Ice wine

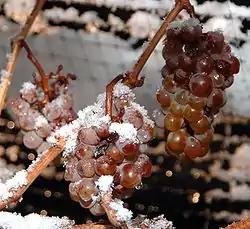
Ice wine grapes freezing over at a Niagara-based winery. Most ice wine producing countries require the grapes to be frozen naturally in order to receive its designation.

Natural icewines require a hard freeze (by law in Canada ) or colder, and in Germany or colder), to occur sometime after the grapes are ripe, which means that the grapes may hang on the vine for several months following the normal harvest. If a freeze does not come quickly enough, the grapes may rot and the crop will be lost. If the freeze is too severe, no juice can be extracted. Vineland Estates Winery in Ontario once broke their pneumatic press in the 1990s while pressing the frozen grapes because they were too hard (the temperature was close to ). The longer the harvest is delayed, the more fruit will be lost to wild animals and dropped fruit. Since the fruit must be pressed while it is still frozen, pickers often must work at night or very early in the morning, harvesting the grapes within a few hours, while cellar workers must work in unheated spaces.